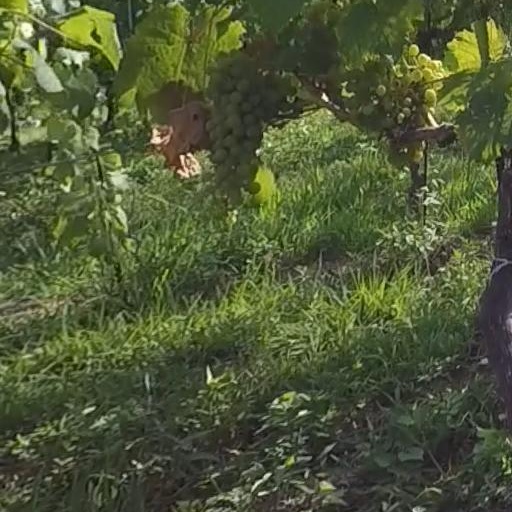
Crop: grape